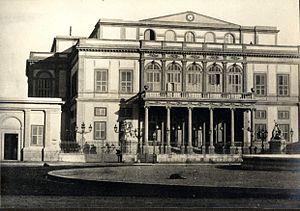
L'Opéra khédival du Caire était une institution culturelle égyptienne, dont l'administration était installée au Caire.